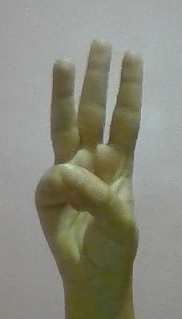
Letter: thaa